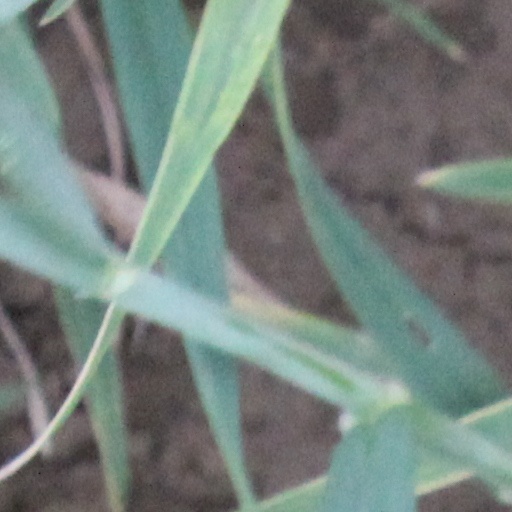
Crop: wheat